Nicolas Zourabichvili

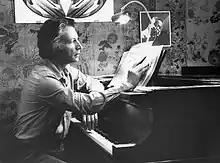
Nicolas Zourabichvili

Born in Paris, Zourabichvili began piano studies at the Bordeaux conservatory. He studied composition with Nadia Boulanger (1959–1962) and with Max Deutsch (1962–1964). He was awarded the Lili Boulanger Prize in 1970. In 1965 his philosopher-to-be son François was born.